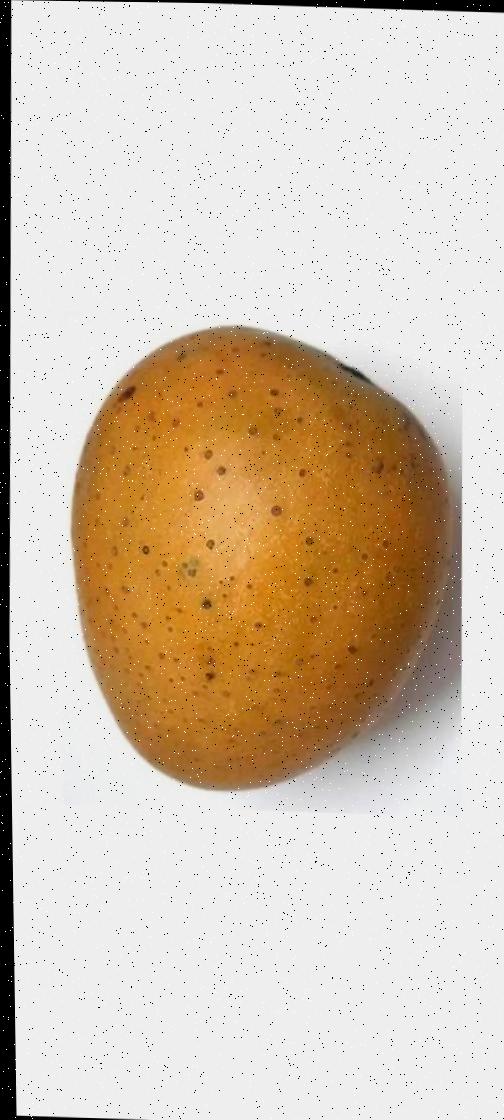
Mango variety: Gourmoti